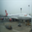
Label: airplane